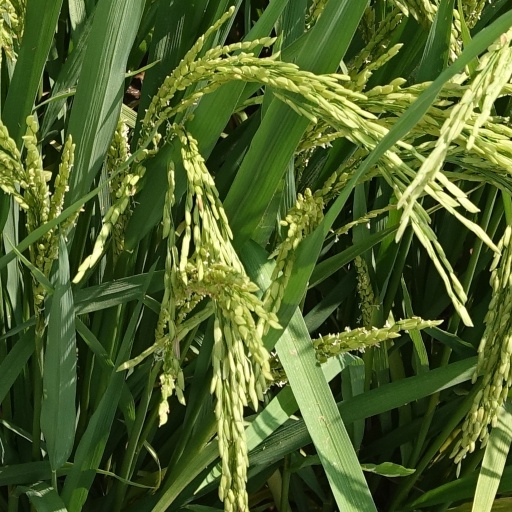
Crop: rice